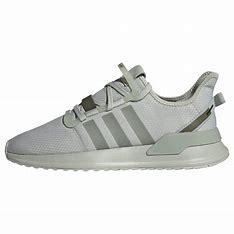
Brand: Adidas
Model: U_path Run